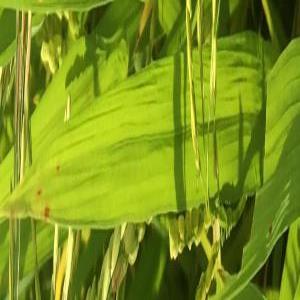
Disease: Brownspot